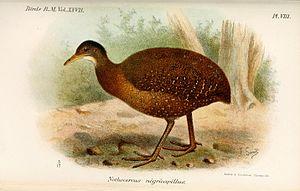
Le genre Nothocercus comprend trois espèces vivant en Amérique centrale et du Sud.